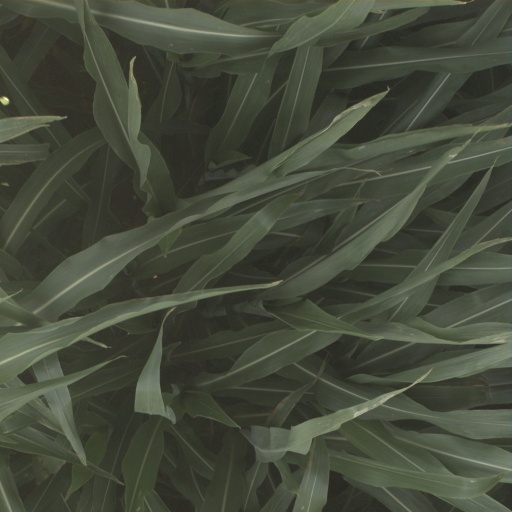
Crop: sorghum